Max Pescatori

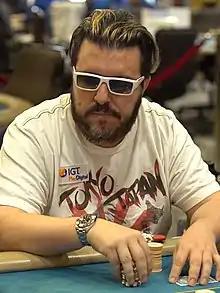
Max Pescatori in 2019

Massimiliano Pescatori (born 22 January 1971 in Milan) is an Italian professional poker player.